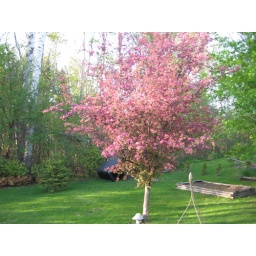
flower tree in Spring